Horatio G. Brooks

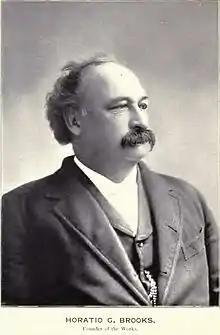

Horatio G. Brooks (October 30, 1828 – April 20, 1887) worked as chief engineer for the New York and Erie Railroad (NY&E) until the railroad moved its steam locomotive maintenance facilities from Dunkirk, New York, to Buffalo. In 1869 he leased the former NY&E shops in Dunkirk and formed Brooks Locomotive Works. Brooks also served for three terms as mayor of Dunkirk. He was a leading figure in the business and social life of the area around Dunkirk, and western New York state.